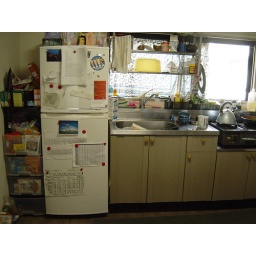
Fridge and sink in my Japanese kitchen